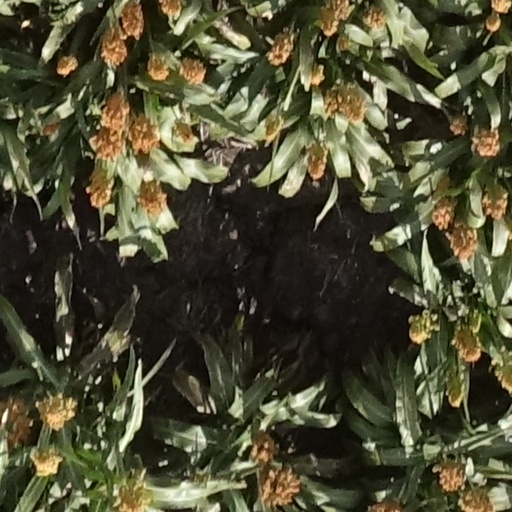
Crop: sorghum